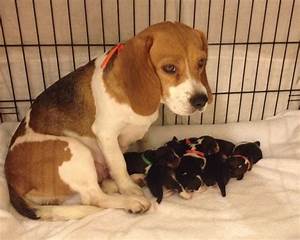
Label: dog